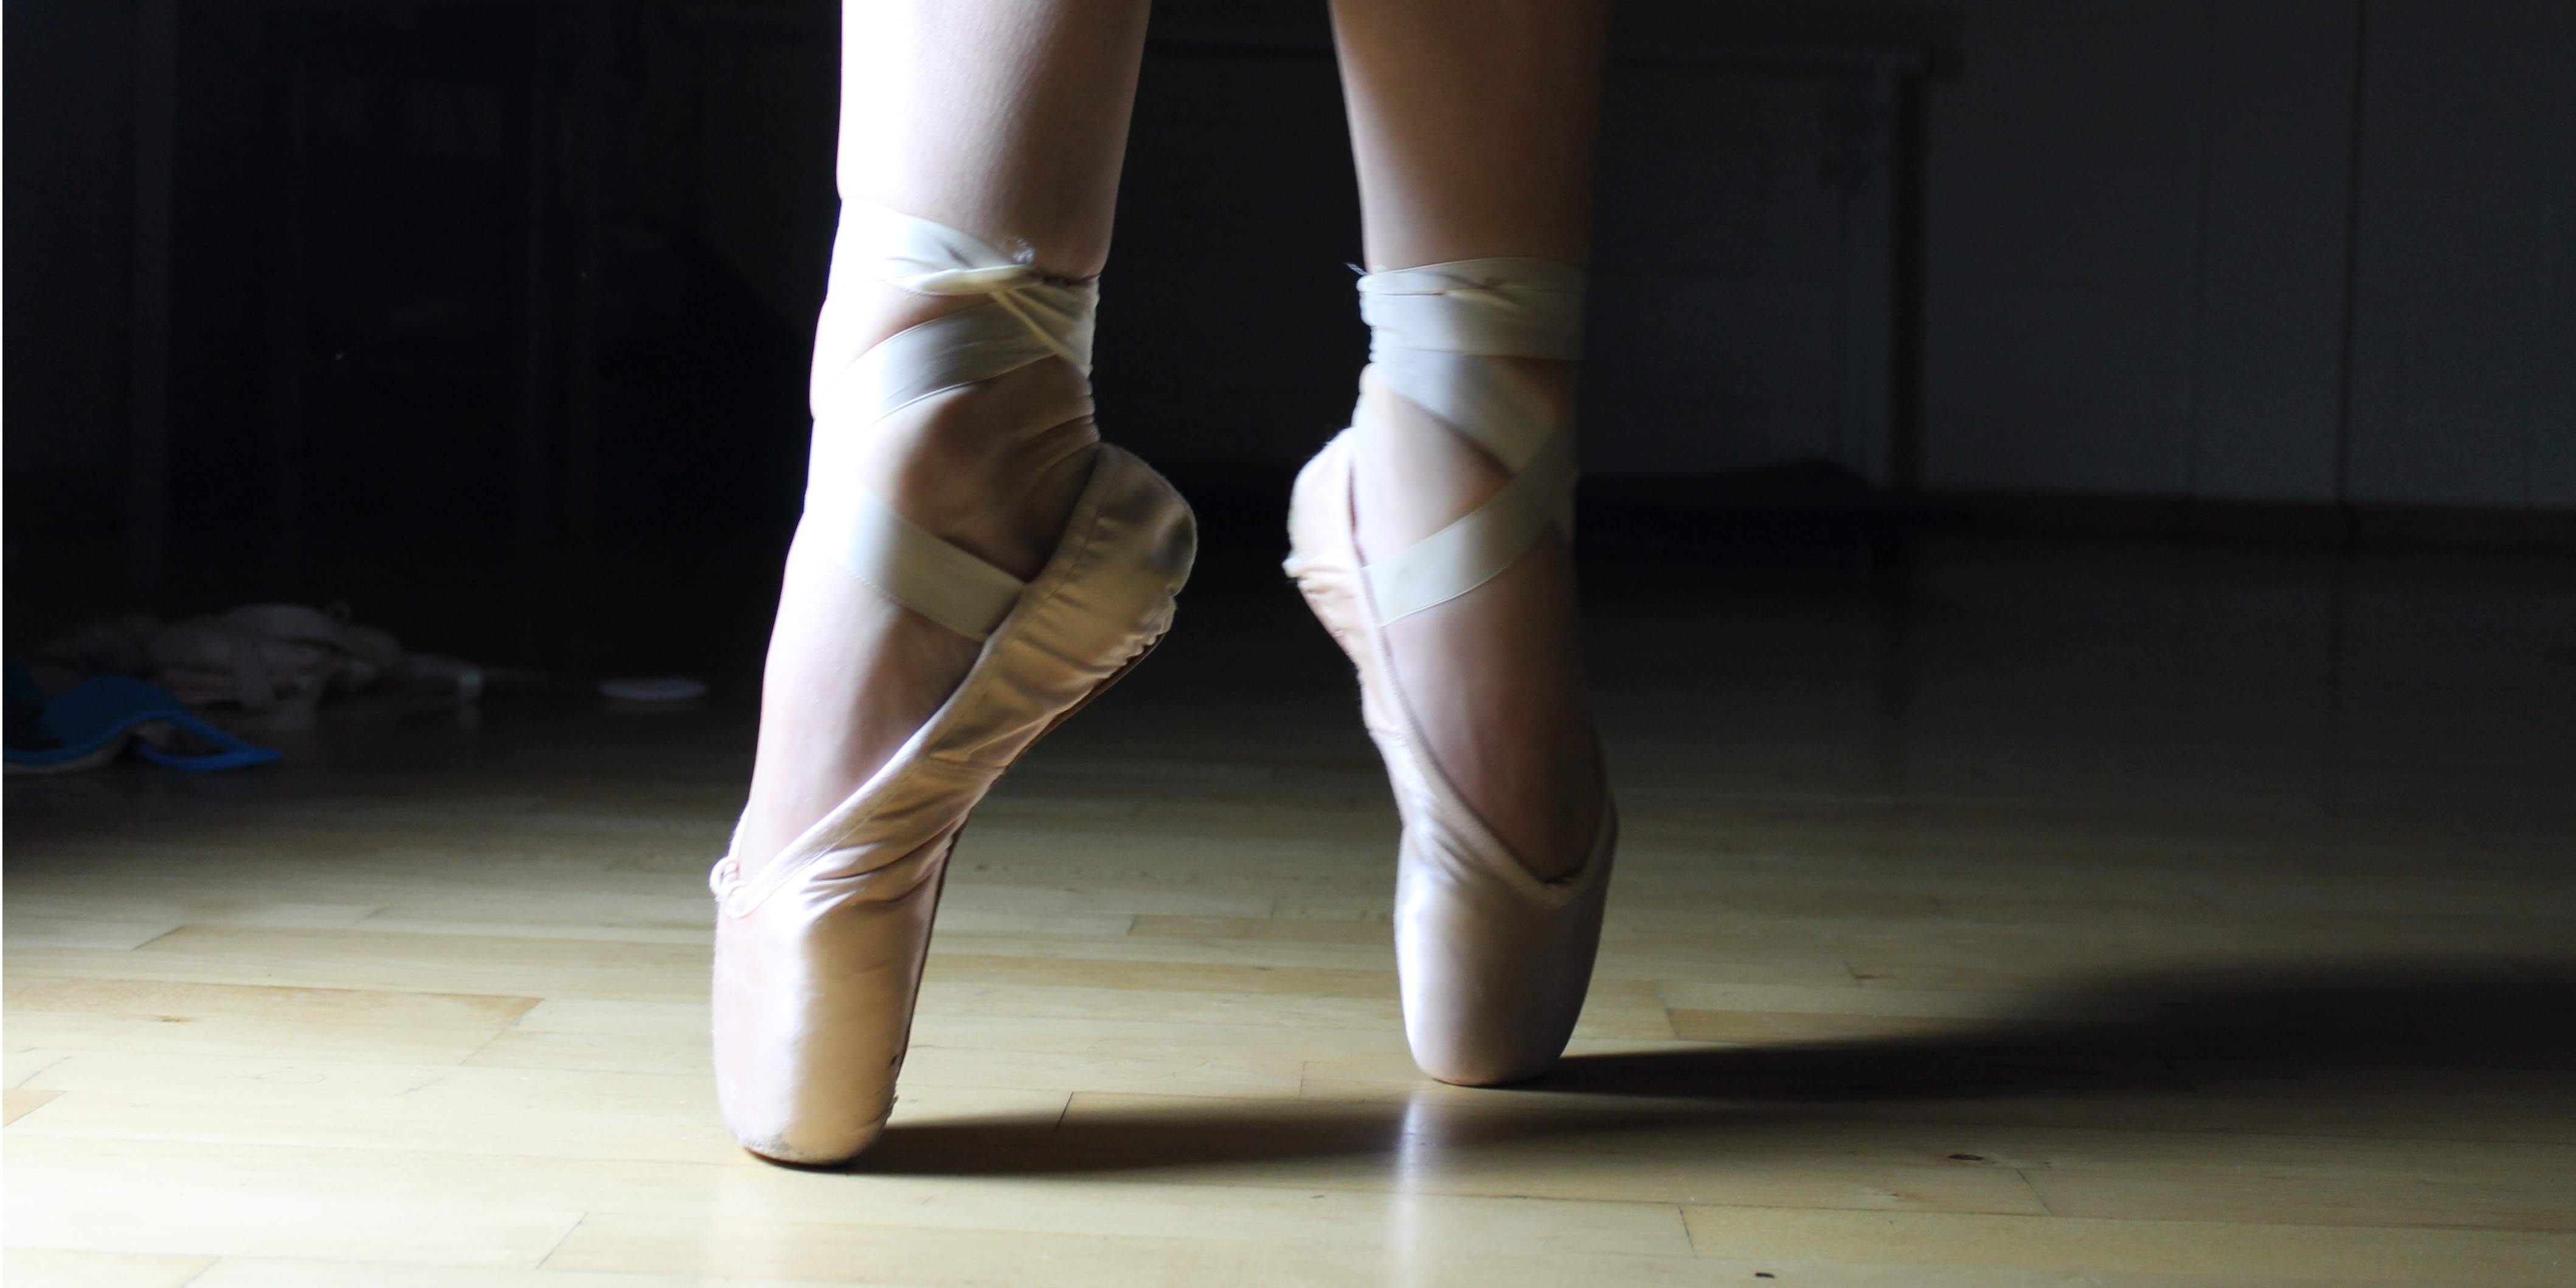
ballet feet, ballet shoes, ballerina, dance, shoes, female, performance, classical, elegance, woman, human, leg, performer, class, pointe, graceful, traditional